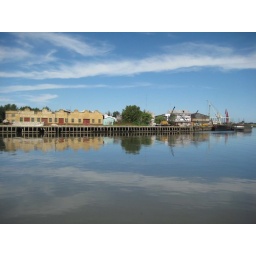
Don't be fooled by the reflection of the sky - the water is dirty and brown.